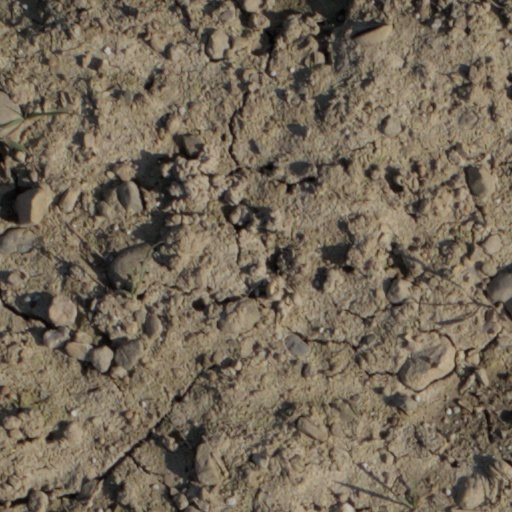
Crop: wheat